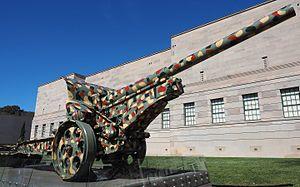
Le 15 cm Kanone 16 est un canon allemand de la Première Guerre mondiale.